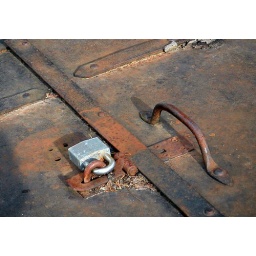
A mysterious door in the side of a hill waiting to be thrown open.